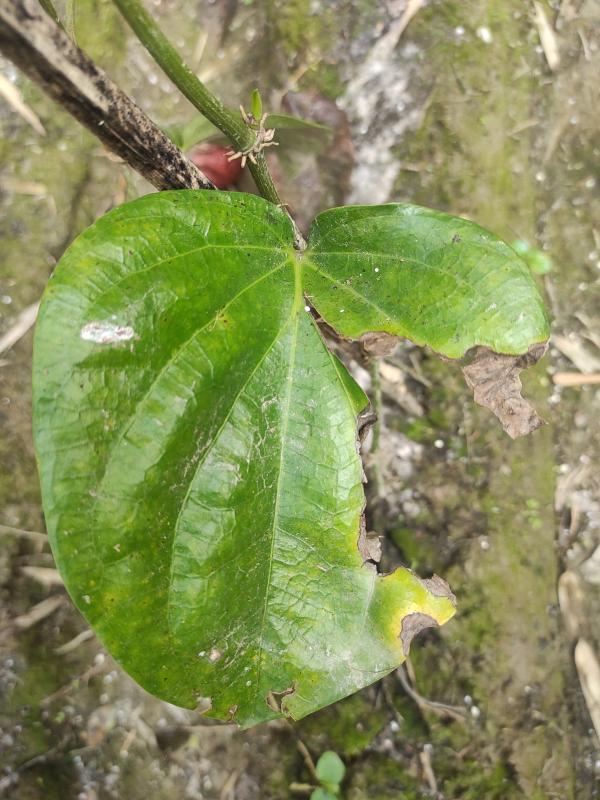
Label: Fungal_Brown_Spot_Disease